Black mecca

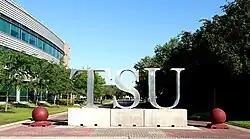
Texas Southern University in Houston

In 2016, Black Enterprise called Houston the "next great Black business Mecca of the South". The Houston metropolitan area boasts an accomplished and strategically networked community of African American entrepreneurs, executives, and business leaders as any city in the country. Houston also claims one of the most robust and effective business development and advocacy organizations in the country. The Greater Houston Black Chamber of Commerce, founded in 1935 as Houston's first black civic organization and currently led by Chairwoman Courtney Johnson Rose, is the go-to source for business development and strategic partnership opportunities, as well as education, capital, and contacts for entrepreneurs. Sylvester Turner was the city's second black mayor (in office 2016–2024). It is worth noting that it was during the mayoral term of Lee Brown (1998–2004), Houston's first African American mayor, that the city was named No. 1 on Black Enterprise's list of Top Cities for African Americans to Live, Work, and Play, edging out perennial black business meccas, including Atlanta, Harlem, and Washington, D.C. Houston has long been known as a popular destination for Black and African Americans due to the city's well-established and influential Black or African American community. Houston has an overall lower cost of living than Atlanta, Harlem, Washington, D.C., Chicago, and most other major cities in the U.S. which is an additional draw for many African Americans. The Houston area is home to the largest African American community west of the Mississippi River.